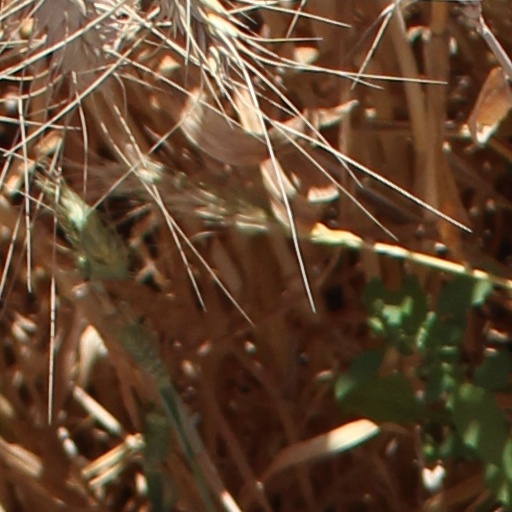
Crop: wheat